Air freshener

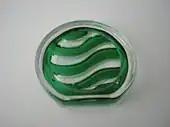
A basic gel fragrance air freshener

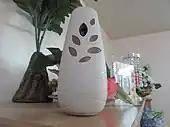
An automatic air freshener

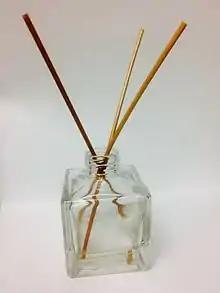
A reed diffuser

Delivery of the above air freshener mechanisms falls into two broad categories: continuous action and instant action.